Mirerkhil, Bhujpur union

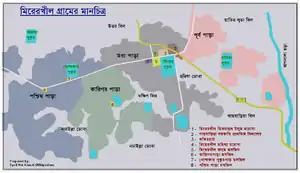
Map of Mirerkhil Village

Mirer khil is a village of Bhujpur union in Bangladesh. 49 km from Chittagong city the village is some part of East Bhujpur mouza and some part of Fakirachang mouza.